Serbo-Croatian

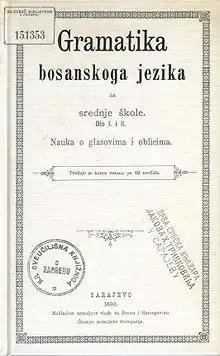
"Gramatika bosanskoga jezika" (Grammar of the Bosnian Language), 1890

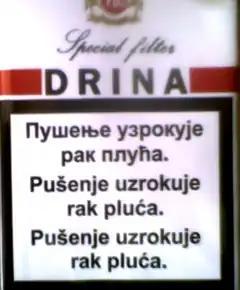
A trilingual health warning printed in both Latin and Cyrillic scripts on a pack of Drina cigarettes, with identical text across all three inscriptions

In the mid-19th century, Serbian (led by self-taught writer and folklorist Vuk Stefanović Karadžić) and most Croatian writers and linguists (represented by the Illyrian movement and led by Ljudevit Gaj and Đuro Daničić), proposed the use of the most widespread dialect, Shtokavian, as the base for their common standard language. Karadžić standardised the Serbian Cyrillic alphabet, and Gaj and Daničić standardized the Croatian Latin alphabet, on the basis of vernacular speech phonemes and the principle of phonological spelling. In 1850 Serbian and Croatian writers and linguists signed the Vienna Literary Agreement, declaring their intention to create a unified standard. Thus a complex bi-variant language appeared, which the Serbs officially called "Serbo-Croatian" or "Serbian or Croatian" and the Croats "Croato-Serbian", or "Croatian or Serbian". Yet, in practice, the variants of the conceived common literary language served as different literary variants, chiefly differing in lexical inventory and stylistic devices. The common phrase describing this situation was that Serbo-Croatian or "Croatian or Serbian" was a single language. In 1861, after a long debate, the Croatian Sabor put up several proposed names to a vote of the members of the parliament; "Yugoslavian" was opted for by the majority and legislated as the official language of the Triune Kingdom. The Austrian Empire, suppressing Pan-Slavism at the time, did not confirm this decision and legally rejected the legislation, but in 1867 finally settled on "Croatian or Serbian" instead. During the Austro-Hungarian occupation of Bosnia and Herzegovina, the language of all three nations in this territory was declared "Bosnian" until the death of administrator von Kállay in 1907, at which point the name was changed to "Serbo-Croatian".